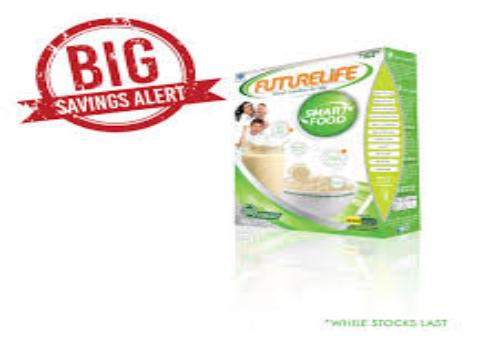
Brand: Futurelife SmartFood
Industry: Food